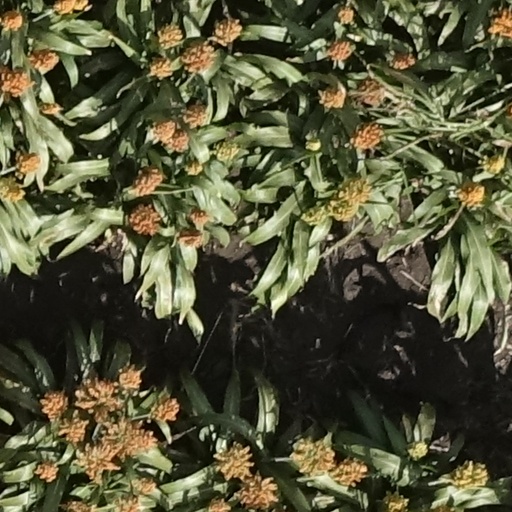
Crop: sorghum